Life of William Shakespeare

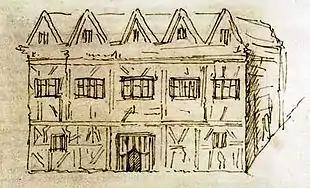
New Place, Shakespeare's home, sketched in 1737 by George Vertue from a description

Though Shakespeare is known today primarily as a playwright and poet, his main occupation was as a player and sharer in an acting troupe. How or when Shakespeare got into acting is unknown. The profession was unregulated by a guild that could have established restrictions on new entrants to the professionactors were literally "masterless men"and several avenues existed to break into the field in the Elizabethan era.